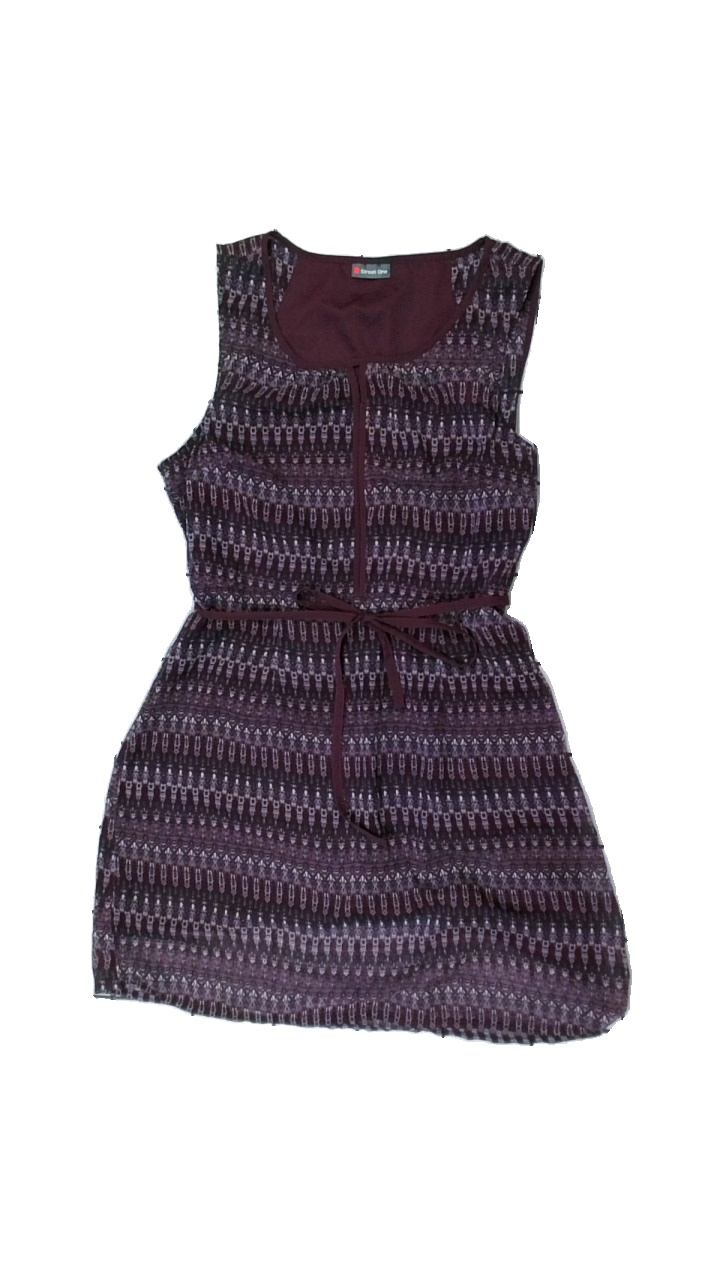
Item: Dress (Ladies)
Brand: Street One
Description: lila klänning med ojämna ränder med olika symboler, flera lösa trådar som gjort streck i klänningen
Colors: Purple, Grey
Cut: Regular
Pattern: Geometric print
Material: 100% polyester
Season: All
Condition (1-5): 3
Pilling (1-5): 3
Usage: Export
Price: <50